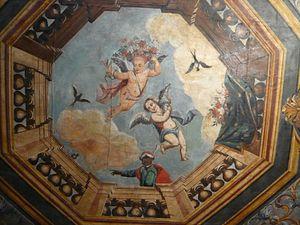
Plafond de l'apothicairerie de l'Hôtel-Dieu de Thoissey - Auteur Jean Noblet, maître charpentier à Villefranche-sur-Saône.